Bernal Jiménez Monge

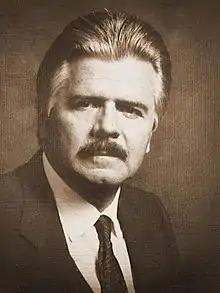
Bernal Jiménez Monge

Bernal Jiménez Monge (8 January 1930 – 20 March 2021) was a Costa Rican economist and politician who served as MP.